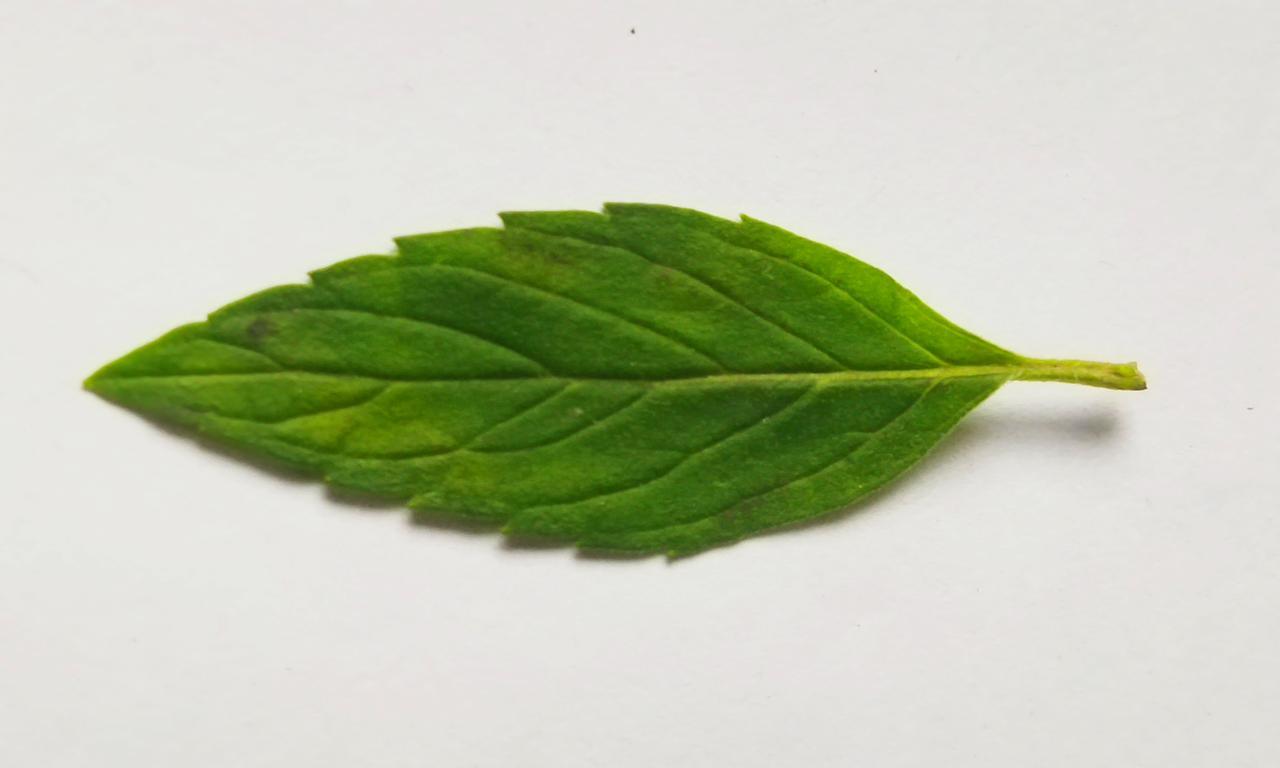
Label: Fresh